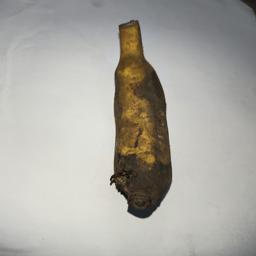
Ripeness: Overripe